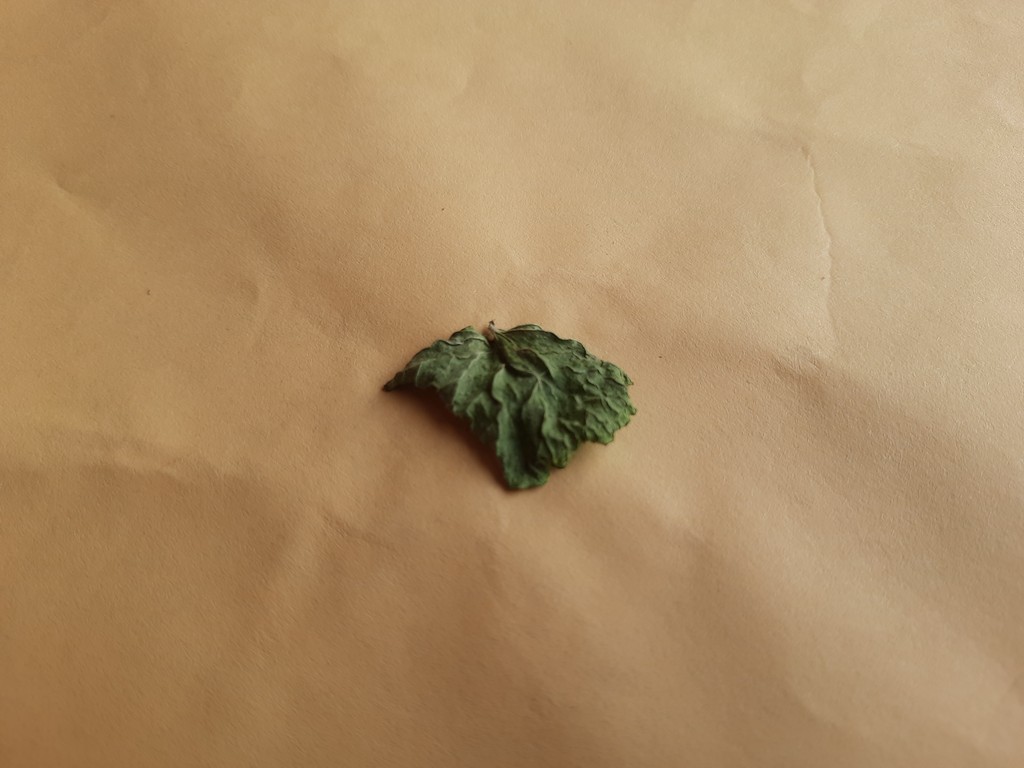
Label: Dried